Goshka Macuga

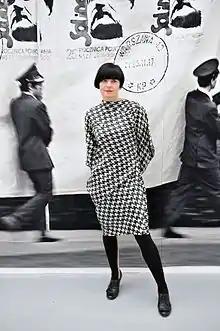
Goshka Macuga

Goshka Macuga (born 1967 in Warsaw, Poland as Małgorzata Macuga) is an artist based in London. She was one of the four nominees for the 2008 Turner Prize.